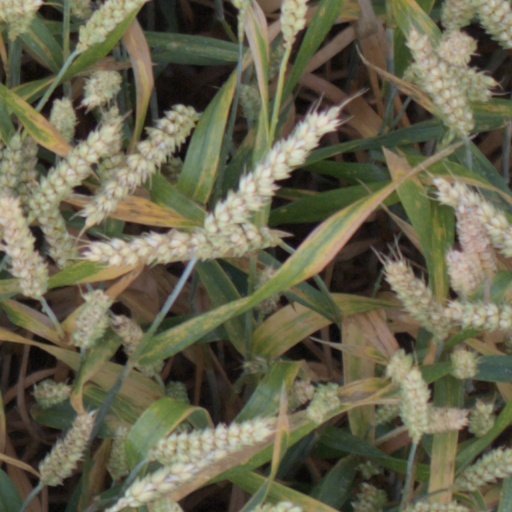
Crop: wheat